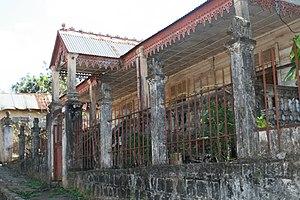
Maison créole située sur l'avenue principale de Joffreville
Ambohitra ou Joffreville est une ville et une commune malgache, du district d'Antsiranana II, appartenant à la région de Diana, dans la province de Diego-Suarez. Elle tire son nom français de Joseph Joffre, alors colonel chargé de la région de Diego-Suarez, qu'il a créée en 1903. La population de la ville est estimée à environ 5 000 habitants.